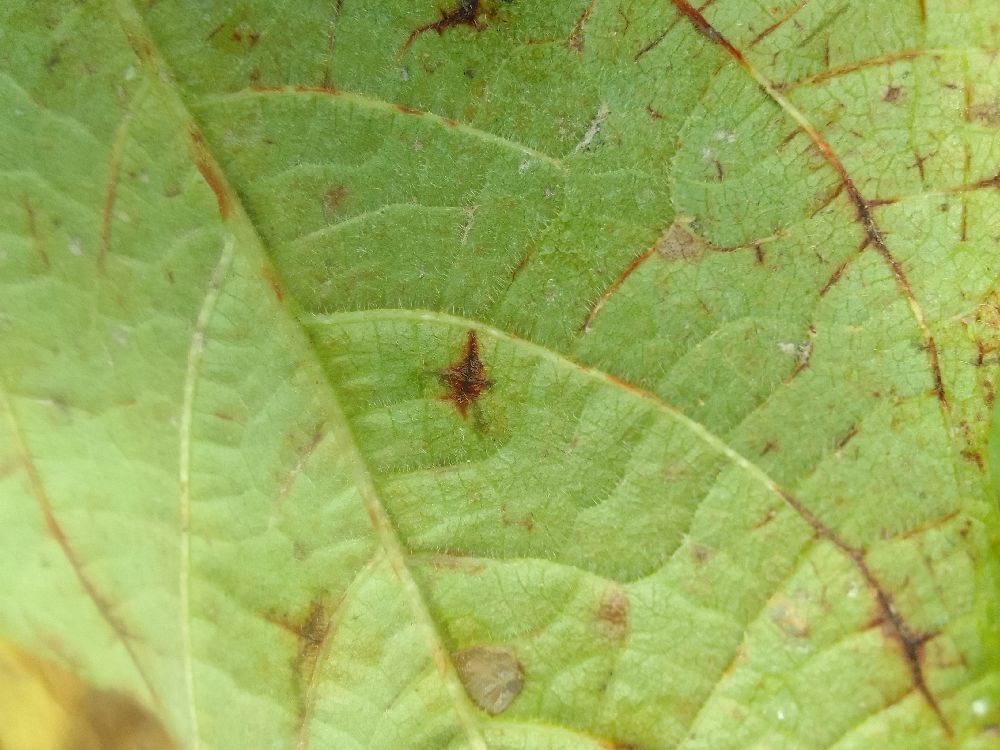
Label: anthracnose